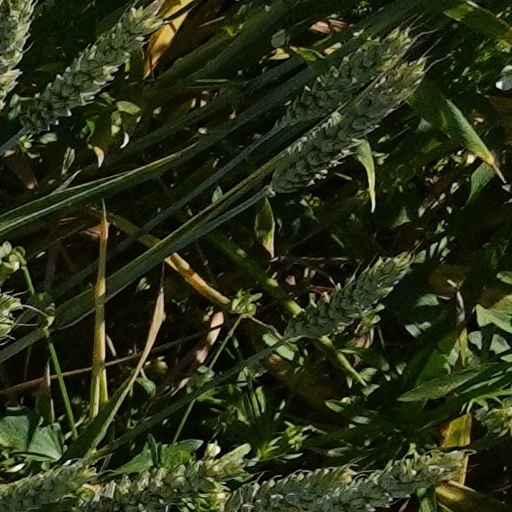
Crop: wheat